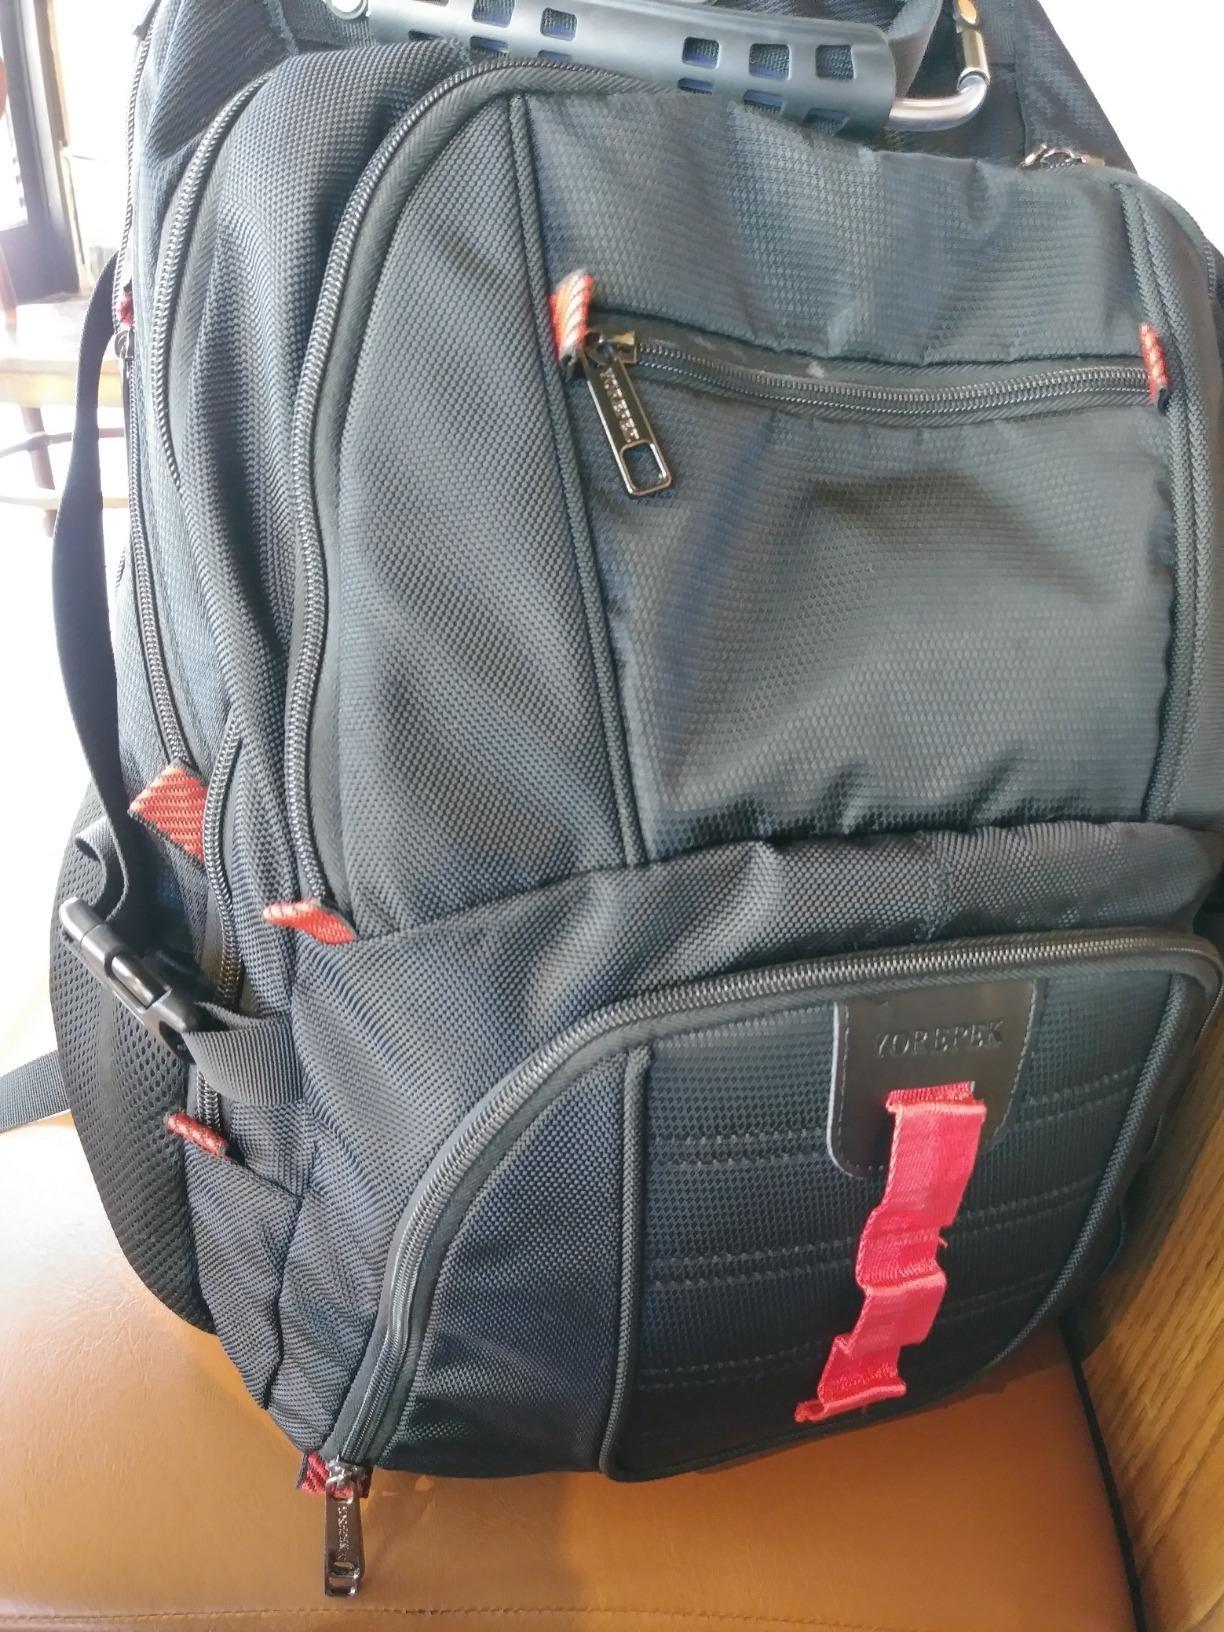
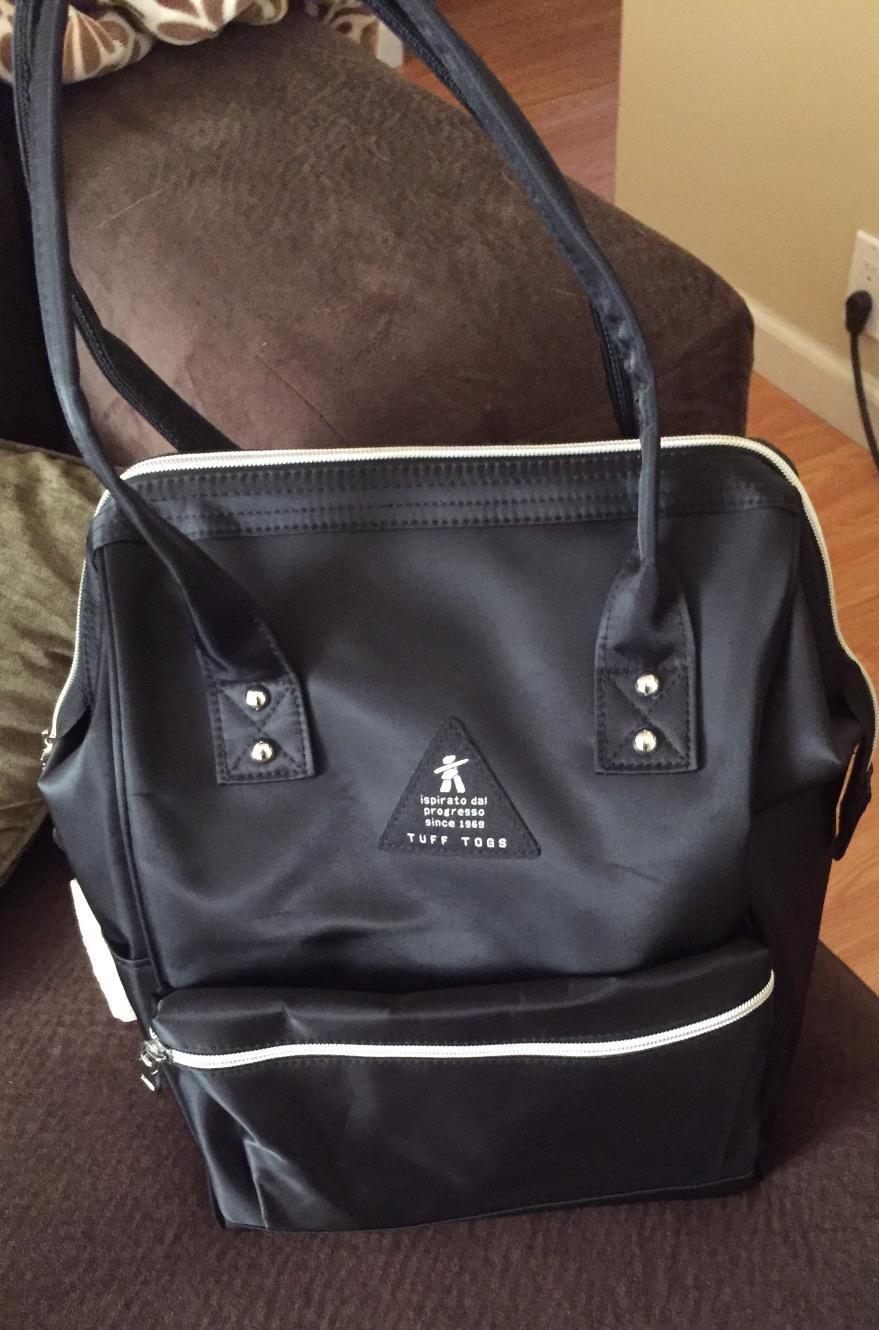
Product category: bag
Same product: no